Moritz Rabinowitz

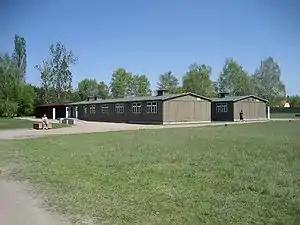
According to an eye witness, Rabinowitz was stomped to death outside the nearest barracks on this picture

Rabinowitz expected that the war would come to Norway. On 8 April, the day before the surprise attack came, he submitted his last op-ed article to "Haugesunds Avis" in which he asked readers to give the Norwegian soldier respect and support. The German army landed in Norway on 9 April and Haugesund on 10 April. The Gestapo made capturing Rabinowitz a high priority in the little coastal town. Rabinowitz had prepared several places along the coast as hiding places and moved from one to the other with Gestapo on his tracks. Following the war, there was some debate as to why Rabinowitz did not avail himself of four known opportunities to flee the country by sea to England. Among the townspeople of Haugesund, it was rumored that he was too invested in his company and his money. This view, reinforced by stereotypes was rejected in the local papers when Rabinowitz's (non-Jewish) business manager and several employees emphatically stated that such motivations would be uncharacteristic of him. Subsequent op-ed pieces have argued that he declined passage on two occasions for reasons unrelated to his business affairs.